2011 French Open – Women's singles

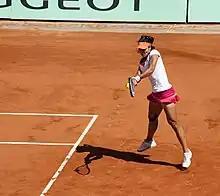
Li Na in the semifinals against Maria Sharapova

Li Na defeated defending champion Francesca Schiavone in the final, 6–4, 7–6 to win the women's singles tennis title at the 2011 French Open. It was her first major title, and she was the first Asian and Chinese player to win a singles major. Li was the first player to defeat four top-10 opponents en route to the French Open title. The final was also a rematch of the pair's third-round match from the previous year.